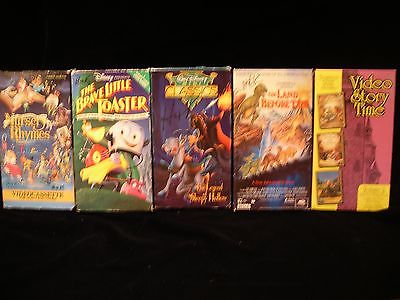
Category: toaster